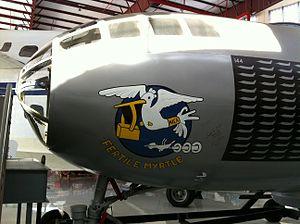
Le Dernier Vol de l'arche de Noé est un film d'aventures américain réalisé par Charles Jarrott, sorti en 1980. Il s’agit de l’adaptation de l’histoire The Gremlin's Castle d’Ernest K. Gann.